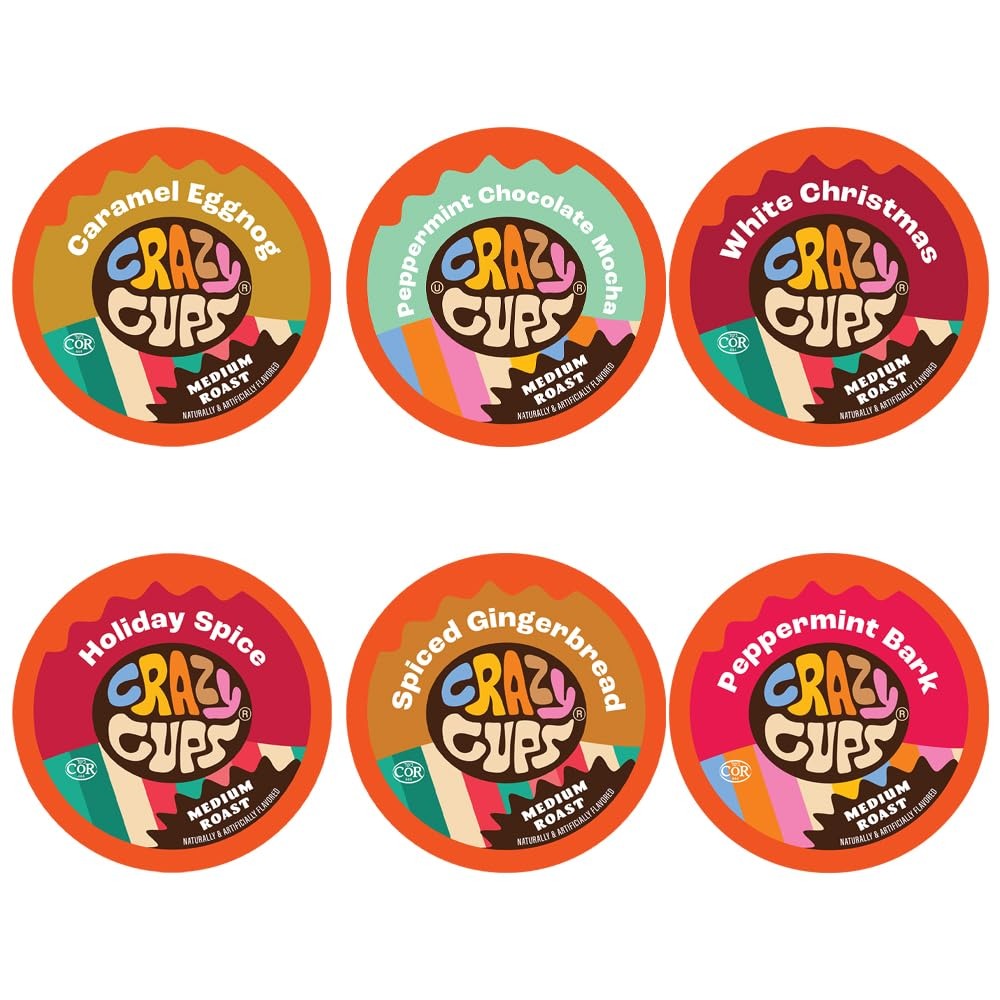
Item Name: Crazy Cups Christmas Variety Pack of Single Serve Flavored Coffee Pods For Keurig, 30 Count Holiday Gift
Bullet Point 1: GET IN THE HOLIDAY COFFEE MOOD: We have combined our Christmas flavored coffee pods into a unique box full of the most wonderful coffees of Christmas. We don't have many left for the holiday season, order them while they are still available.
Bullet Point 2: IT'S THE MOST WONDERFUL FLAVORS OF THE YEAR: White Christmas Coffee, Santa's Sugar Cookie, Caramel Eggnog, Candy Cane, Gingerbread Spice, Peppermint Mocha and Holiday Spice Coffee. (Assortment may vary based on availability)
Bullet Point 3: KEURIG COMPATIBLE PODS: Our flavored coffee pods variety pack is compatible with any coffee machine that brews holiday coffee k cups, including the Keurig 2.0 brewer. K cup is a registered trademark of Keurig. We are not affiliated with Green Mountain.
Bullet Point 4: EXPERIENCE MORE FLAVOR: Our holiday coffee pods, like all of our flavored cups, are made with 30% more coffee than the average kcup. Our coffee flavored pods also allow you to brew an incredible iced coffee with more flavor than ever before.
Bullet Point 5: TOP QUALITY INGREDIENTS: Each of our variety pack coffee pods is gluten-free and keto friendly. They are vegan, kosher, and pareve. These medium roast coffees are sugar free with ZERO calories, so you can indulge in our winter coffee guilt free!
Value: 30.0
Unit: Count

Price: 43.3